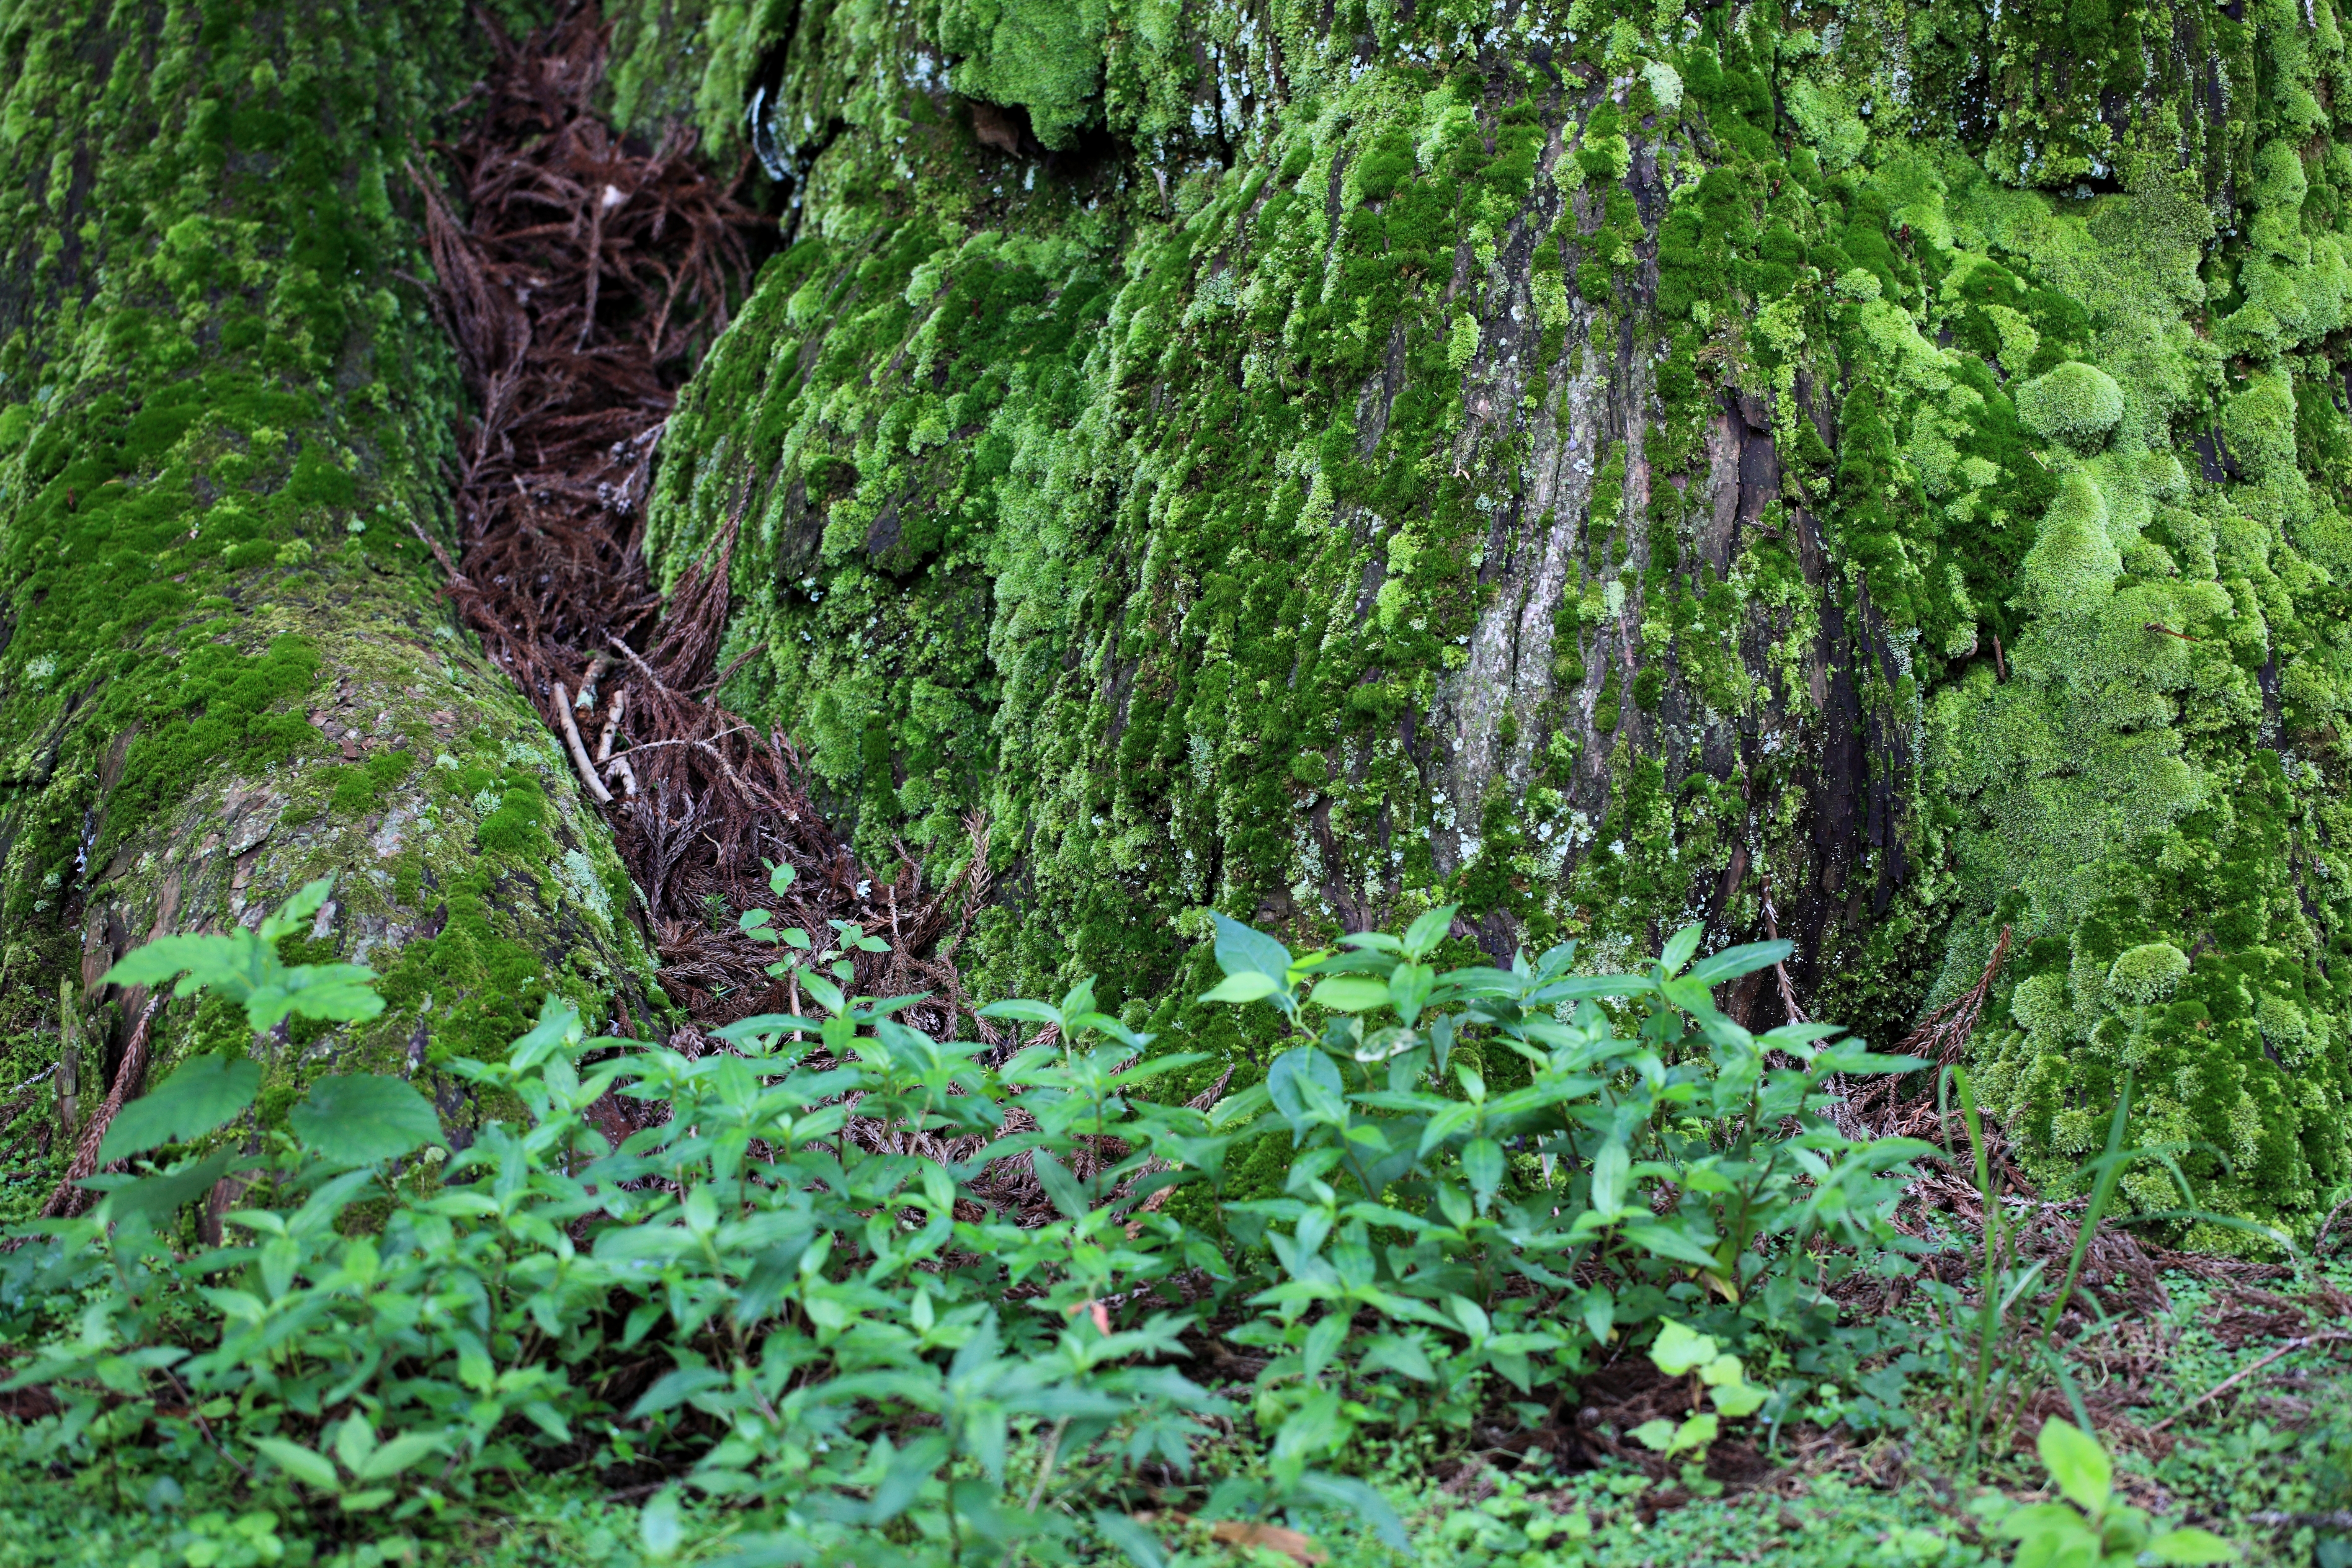
tree, forest, plant, leaf, flower, moss, green, high, jungle, soil, botany, garden, flora, vegetation, shrub, rainforest, wetland, shrine, 5d, hires, woodland, habitat, markii, ecosystem, hi, res, resolution, shiobarahachimangu, biome, old growth forest, natural environment, land plant